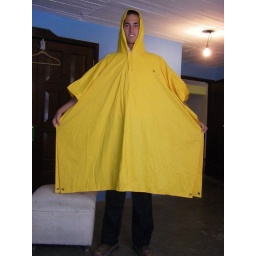
My companion in his big yellow banana rain coat